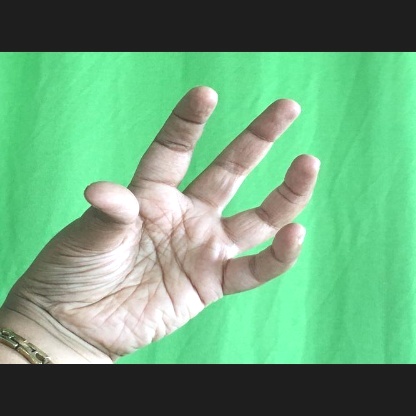
Mudra: Padmakosha